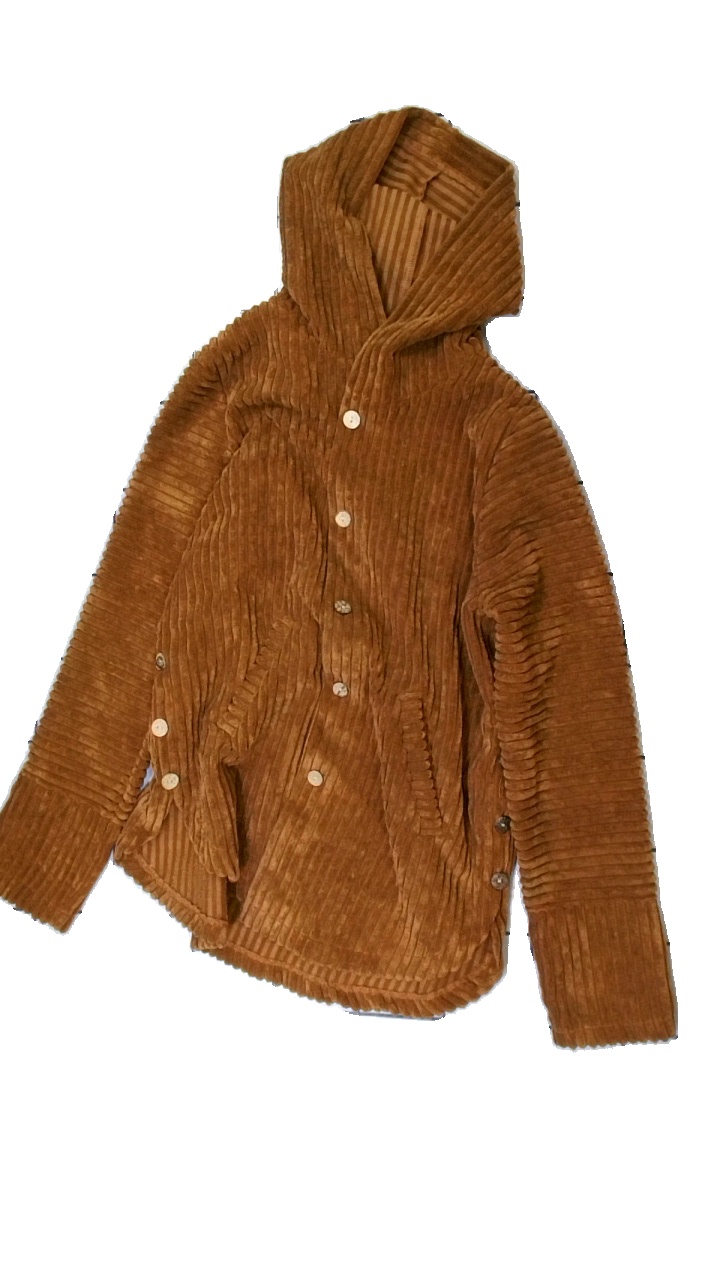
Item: Cardigan (Ladies)
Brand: Missing
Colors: Brown
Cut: Regular
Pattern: Striped
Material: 100% polyester
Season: All
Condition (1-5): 3
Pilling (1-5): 3
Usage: Reuse
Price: <50